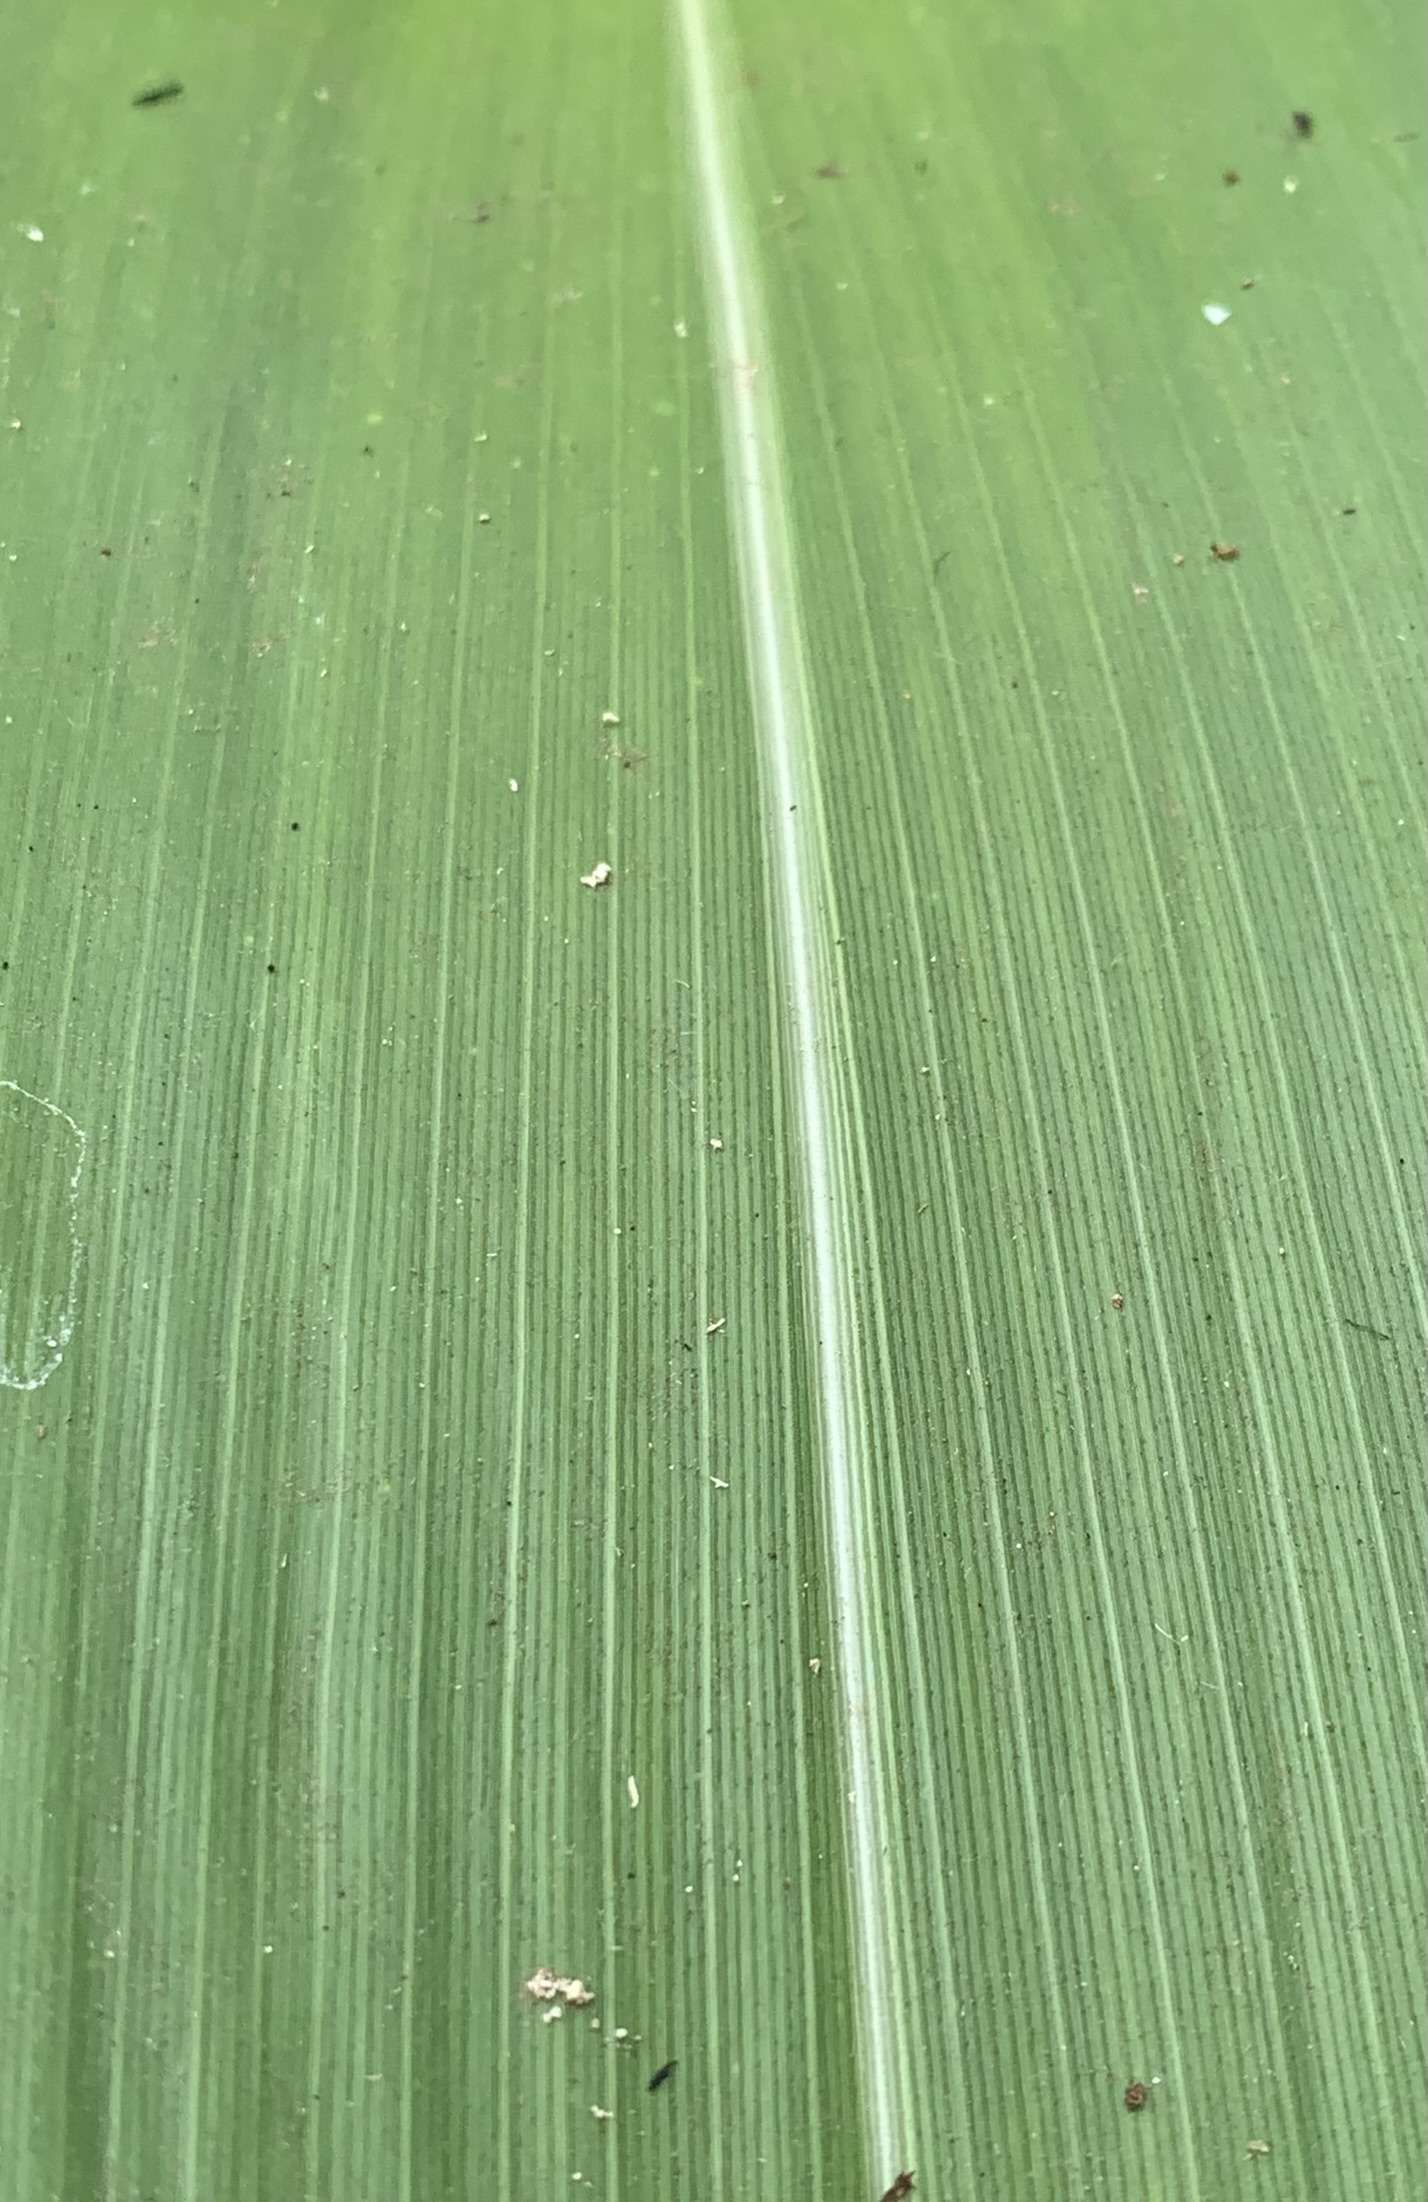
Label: Healthy